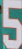
Number: 5